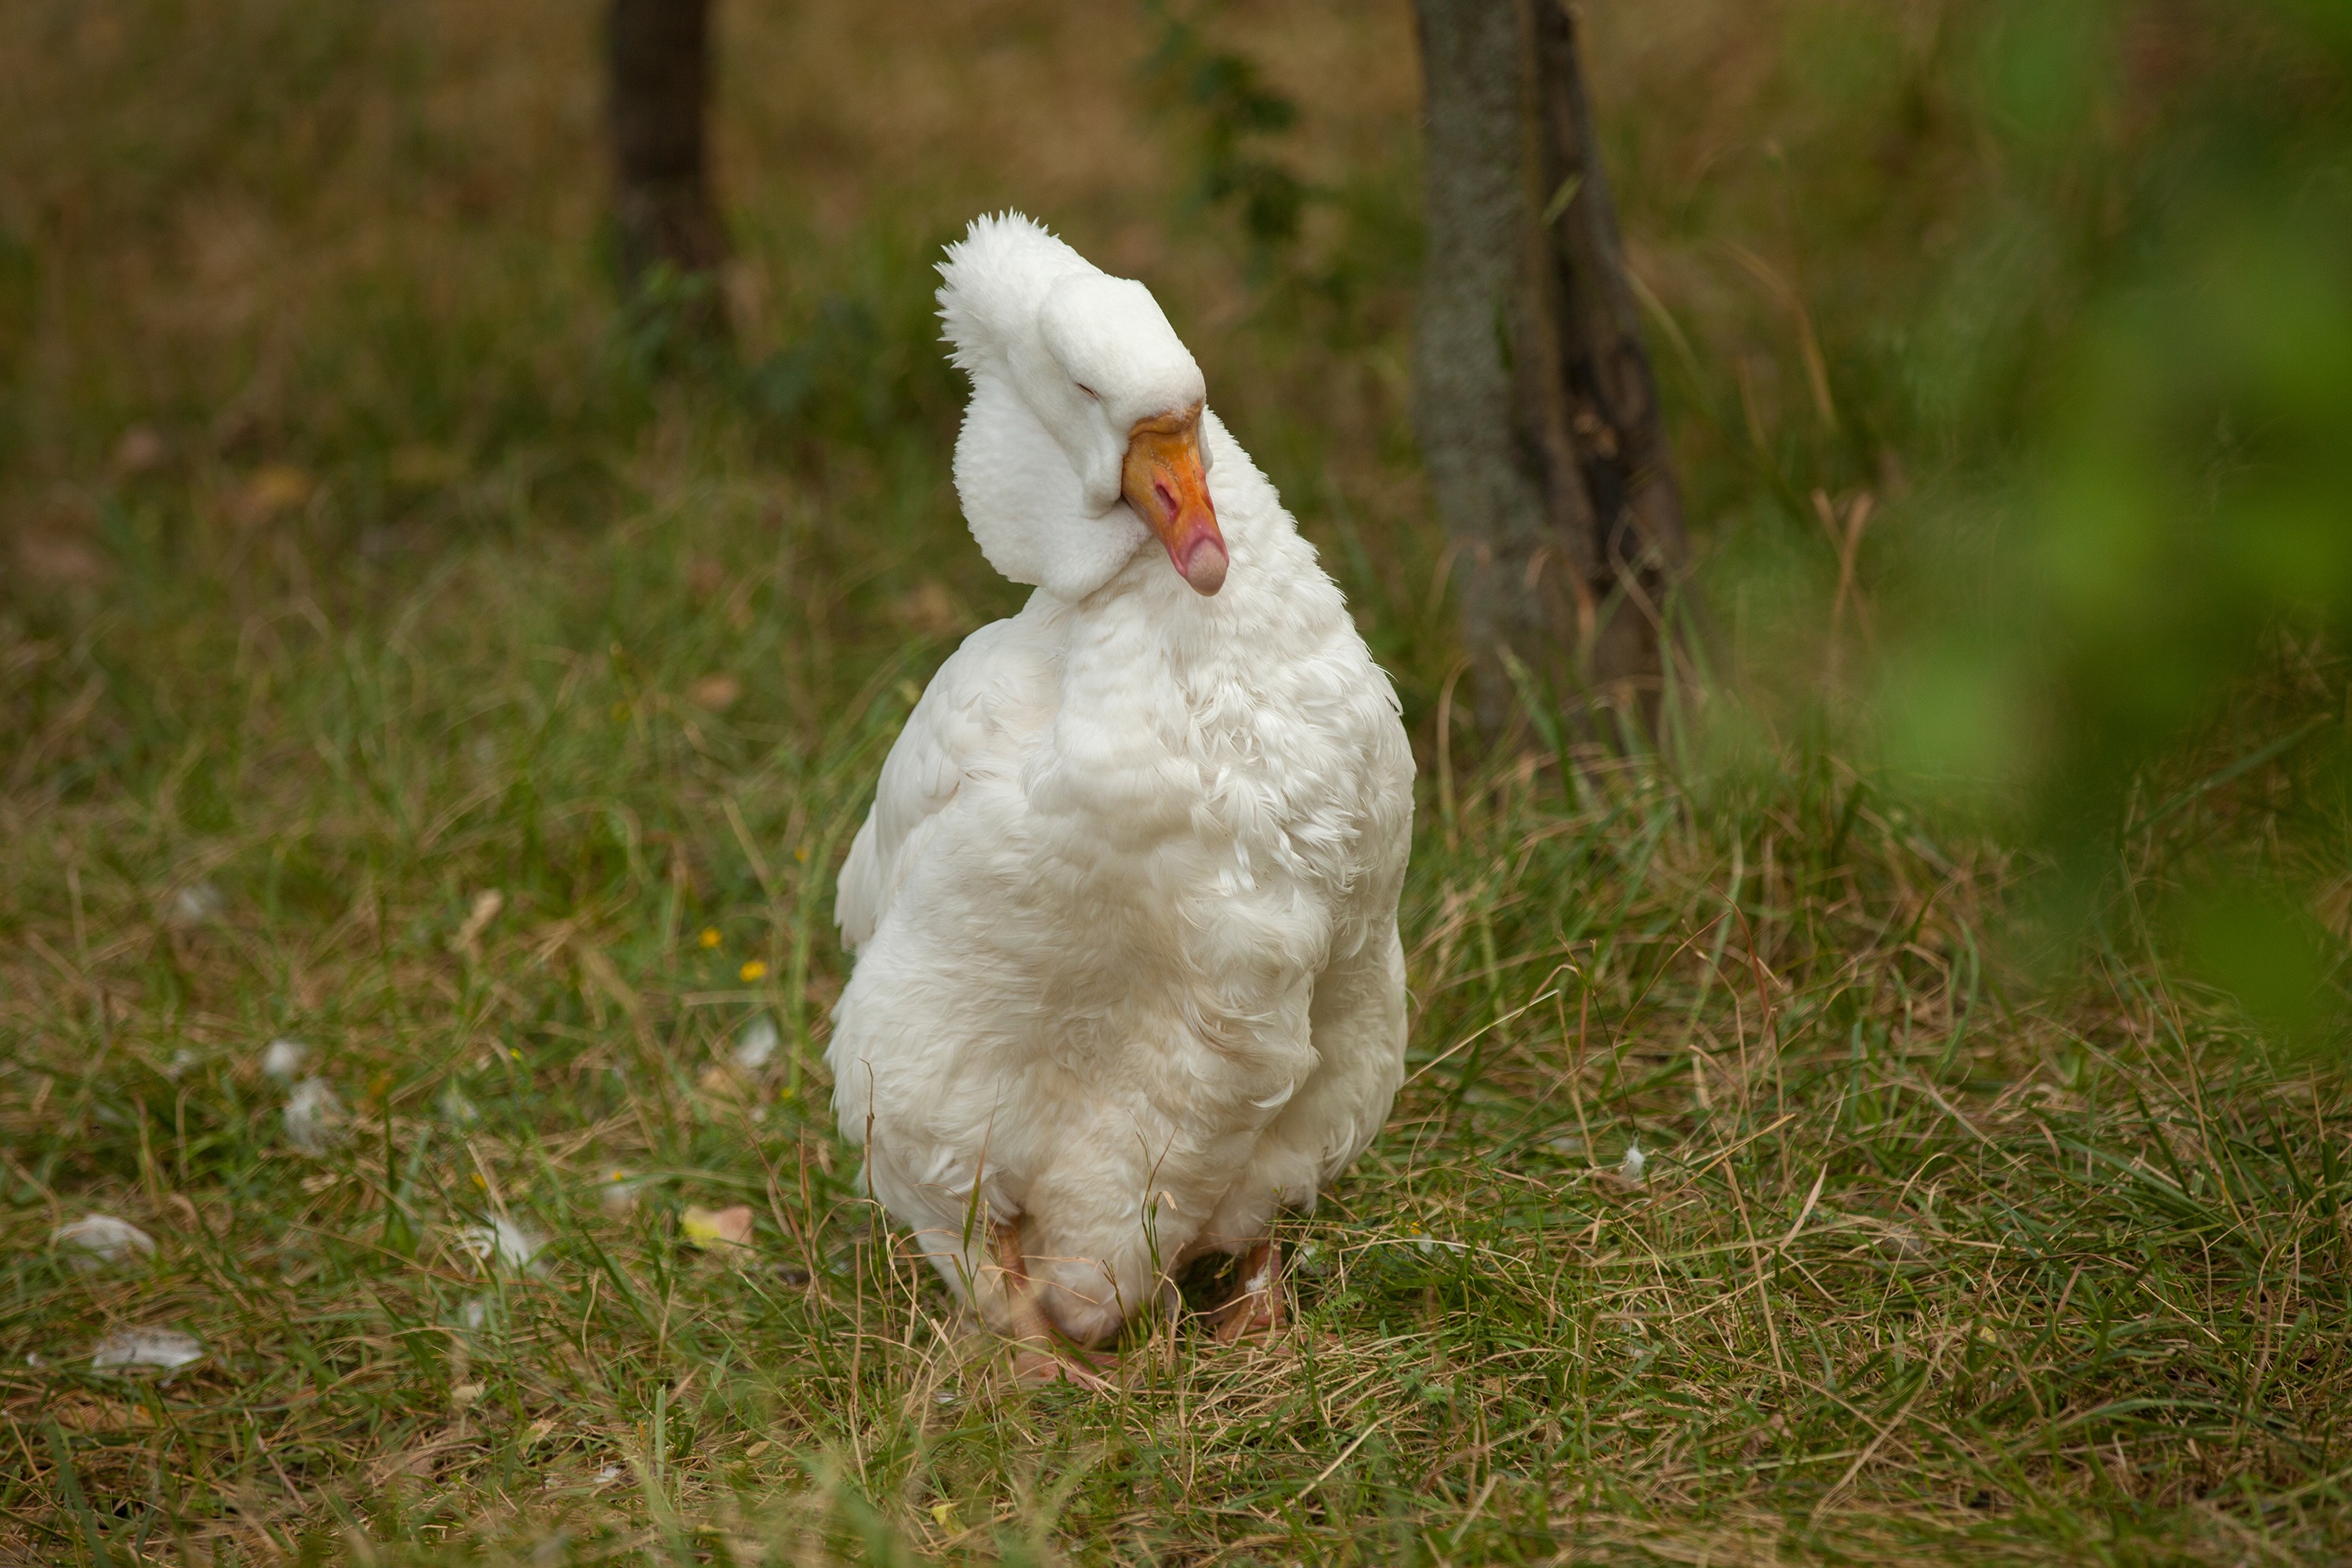
nature, grass, bird, wing, summer, wildlife, green, beak, fauna, vertebrate, water bird, white goose, moscow zoo, green grass